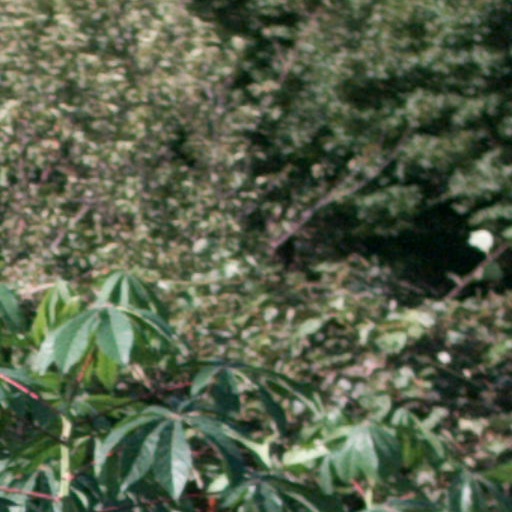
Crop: cassava